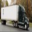
Label: truck